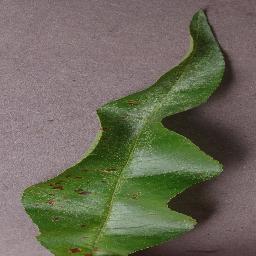
Label: Peach___Bacterial_spot